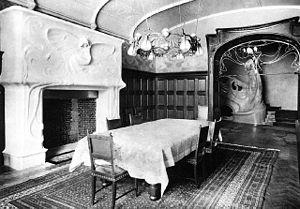
L'hôtel particulier Riabouchinski est une villa de style art nouveau construite en 1900-1903 à Moscou. Cet édifice classé à la liste du patrimoine protégé abrite aujourd'hui le musée Gorki. L'entrée est gratuite.